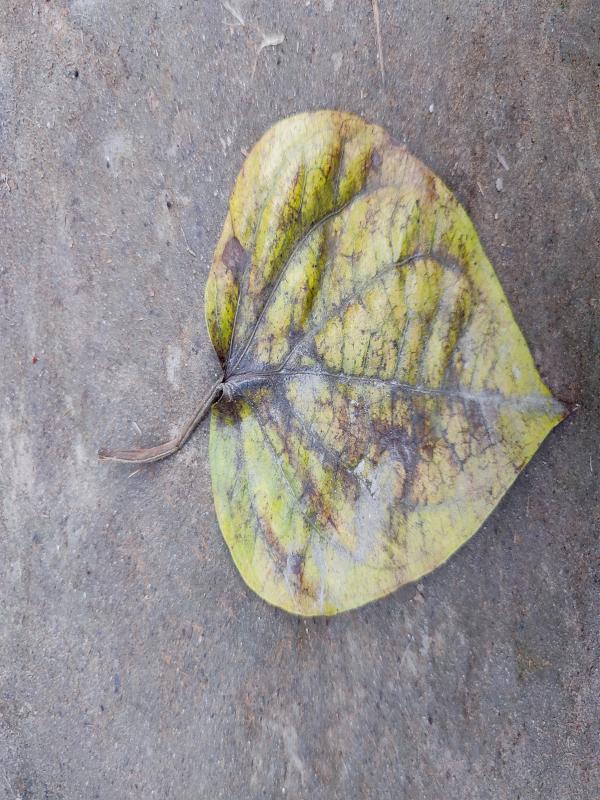
Label: Dried_Leaf